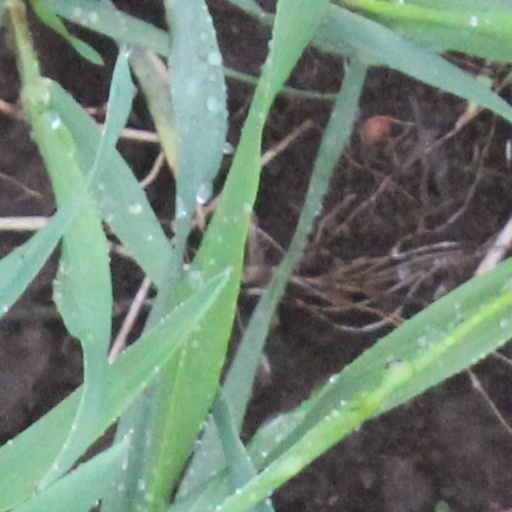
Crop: wheat